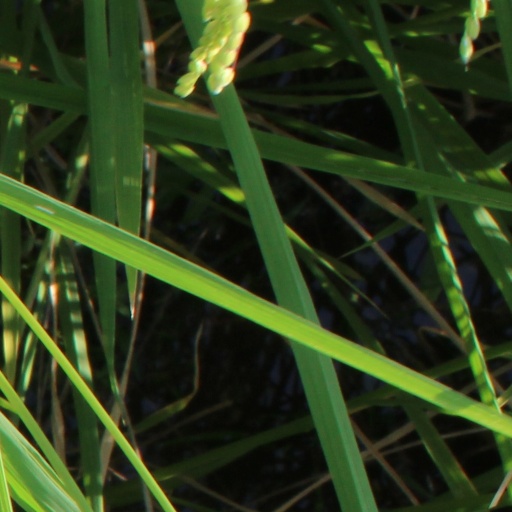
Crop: rice